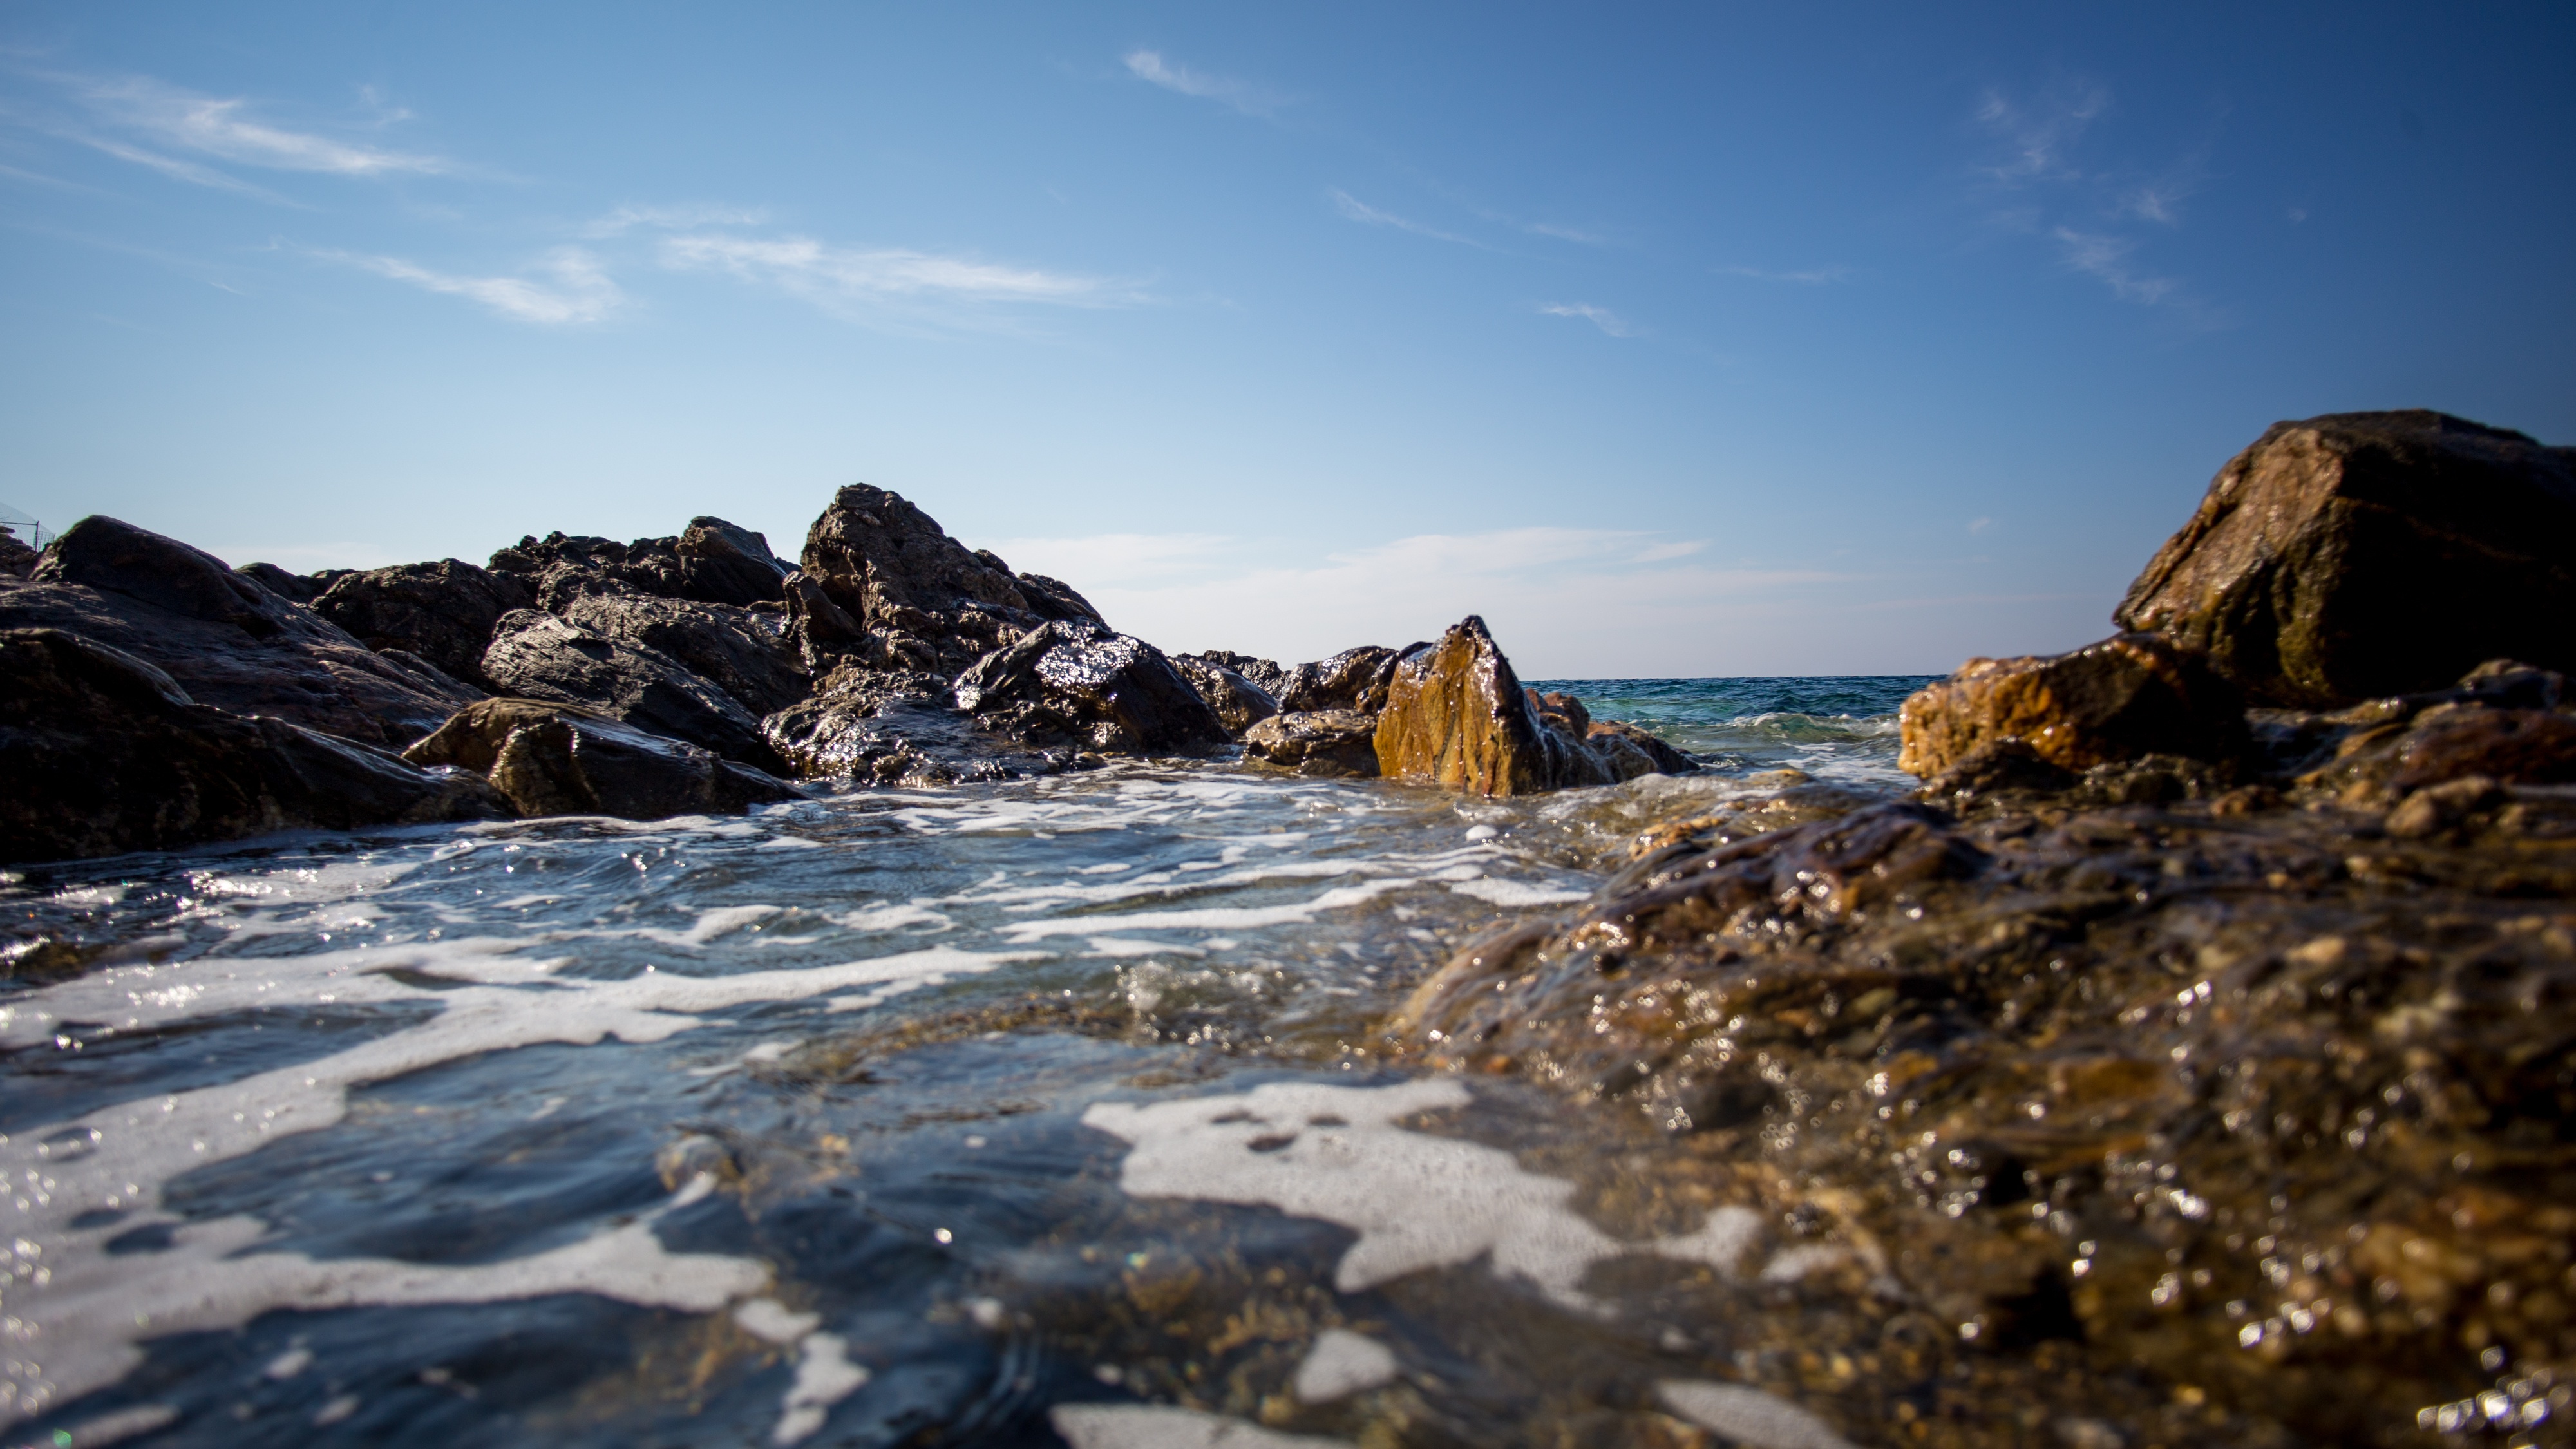
beach, landscape, sea, coast, water, nature, rock, ocean, wilderness, mountain, snow, winter, shore, wave, mountain range, cliff, bay, terrain, body of water, geology, cape, landform